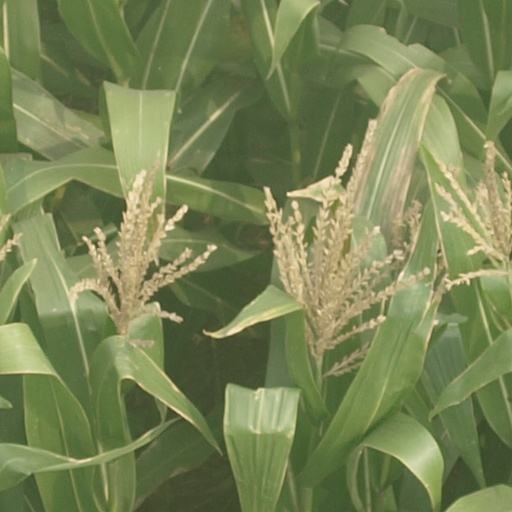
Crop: maize; corn